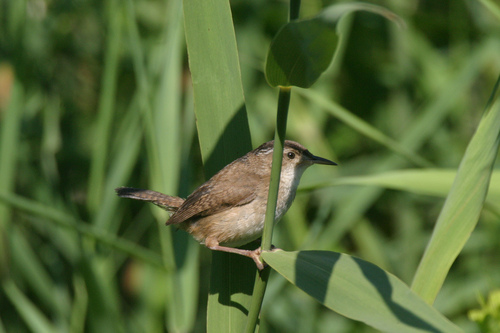
the bird has a long bill that is black as well as a white breast.
the bird is light tan and has dark spots on its wings and tail.
a small bird with a brown back and rectrices, a tan belly and throat, and long bill.
this bird is white and brown in color with a sharp black beak, and brown eye rings.
this brown bird is rather plain looking and features a large, sharp beak.
this bird has a pointed bill, with a light brown breast.
this bird has wings that are brown and has a short bill
this bird is brown with white and has a very short beak.
a small brown and white breasted, brown winged bird with a thin, pointy, black beak.
this bird has wings that are brown and has a white belly
Species: Marsh Wren